Puppet state

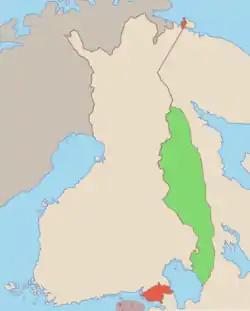
Map of the Finnish Democratic Republic (1939–40), a short-lived puppet state of the Soviet Union. Green indicates the area that the Soviet Union planned to cede to the Finnish Democratic Republic, and red the areas ceded to the Soviets.

Several European governments under the domination of Germany and Italy during World War II have been described as "puppet régimes". The formal means of control in occupied Europe varied greatly. These states fall into several categories.